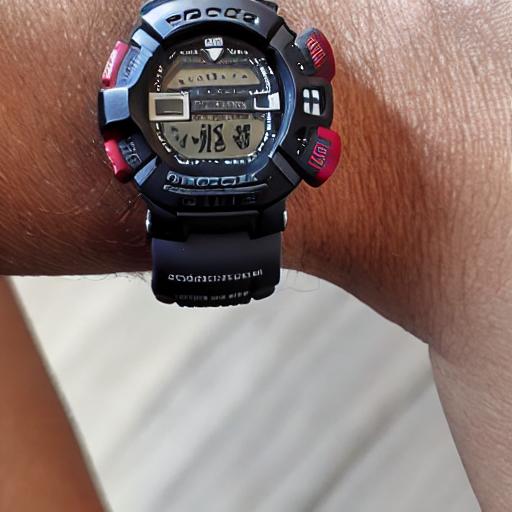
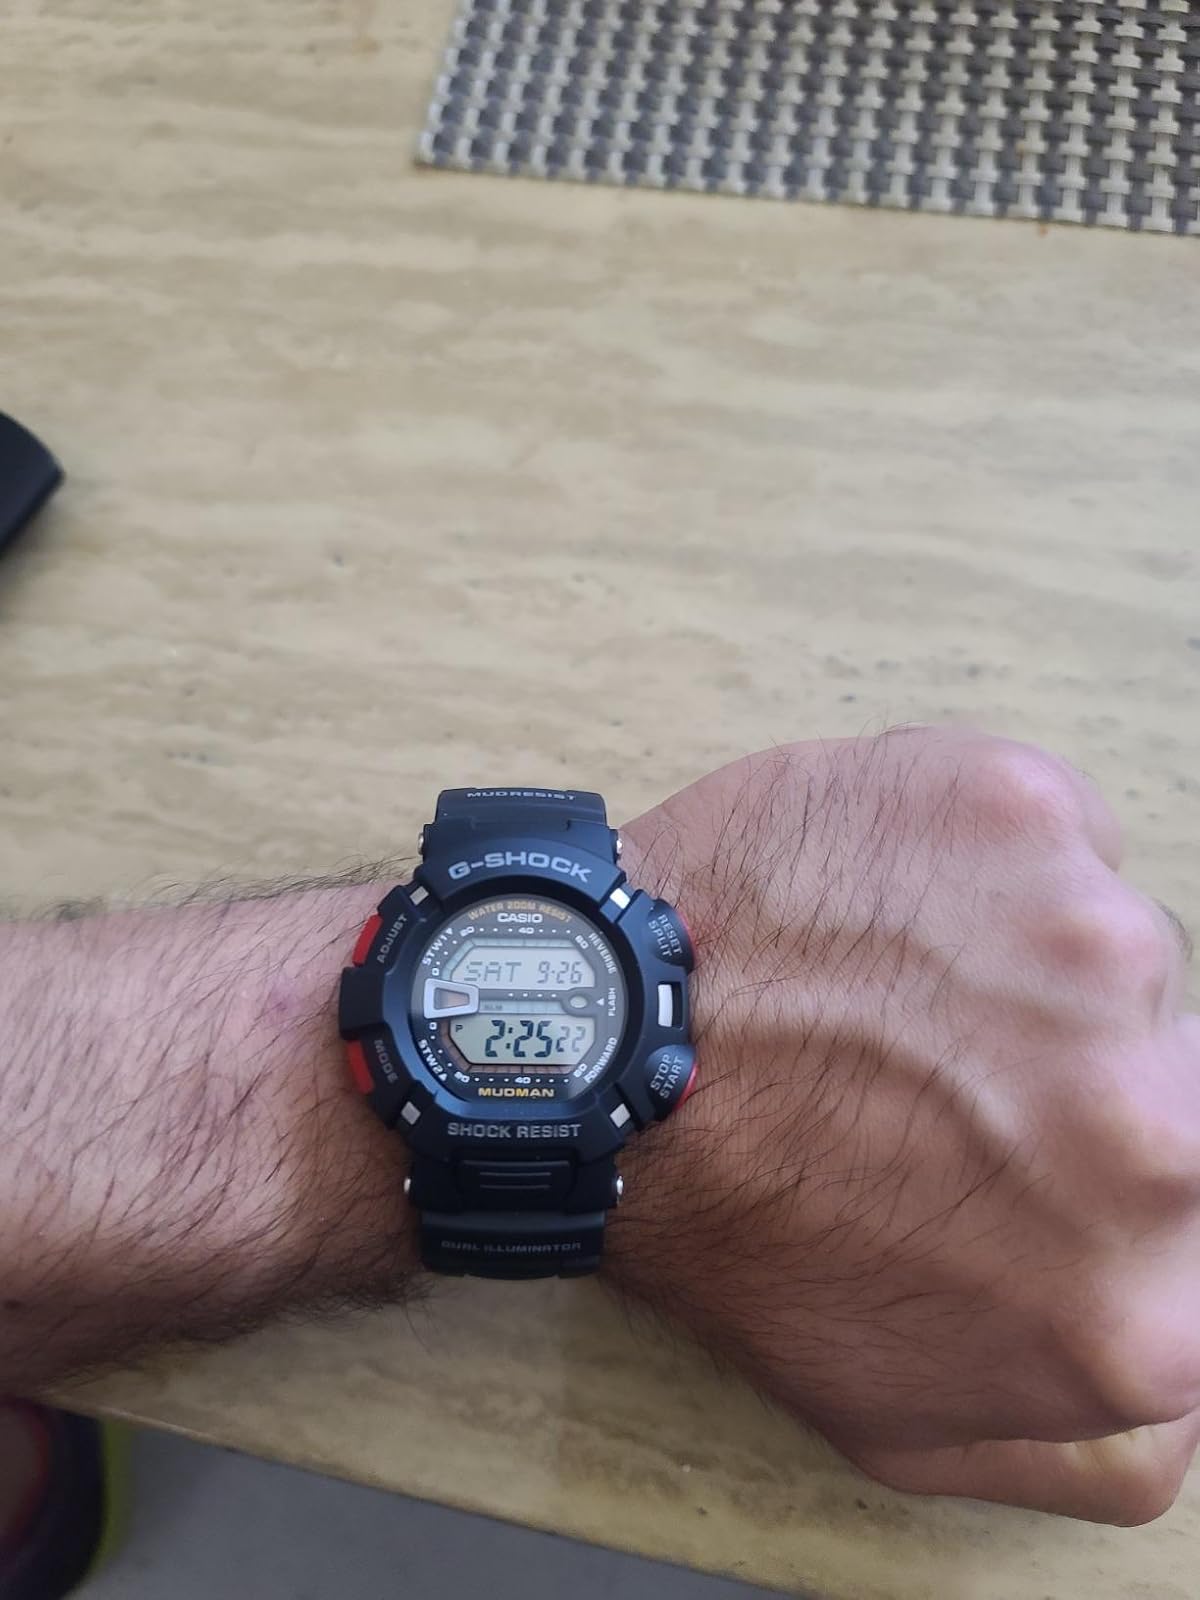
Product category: accessories_watch
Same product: no